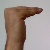
The image shows a hand gesture representing a space in Indian Sign Language.